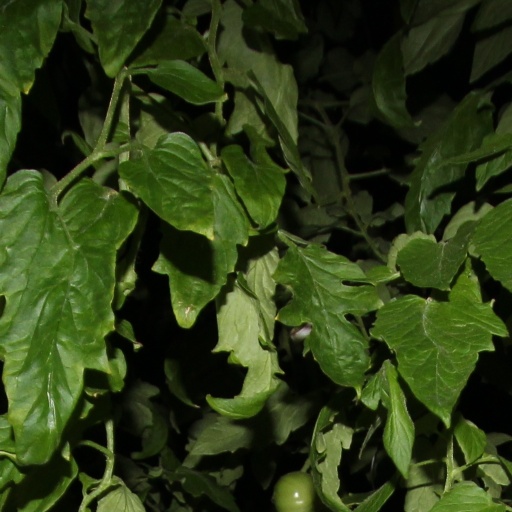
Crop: tomato